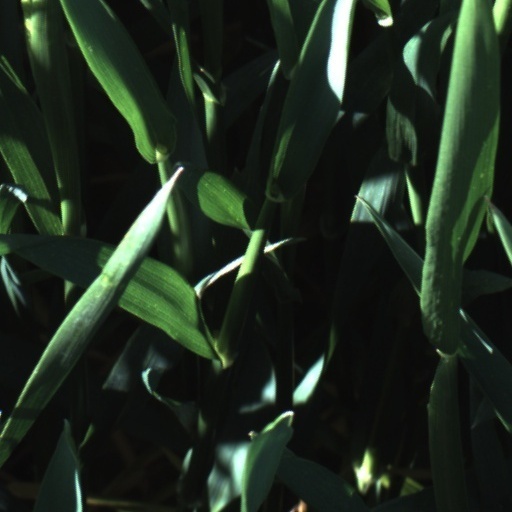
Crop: wheat